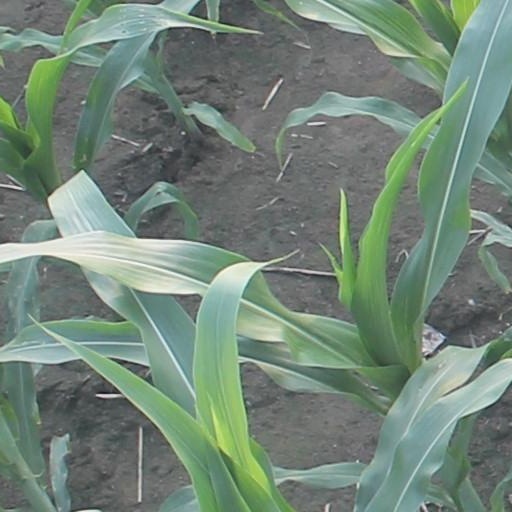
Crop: maize; corn